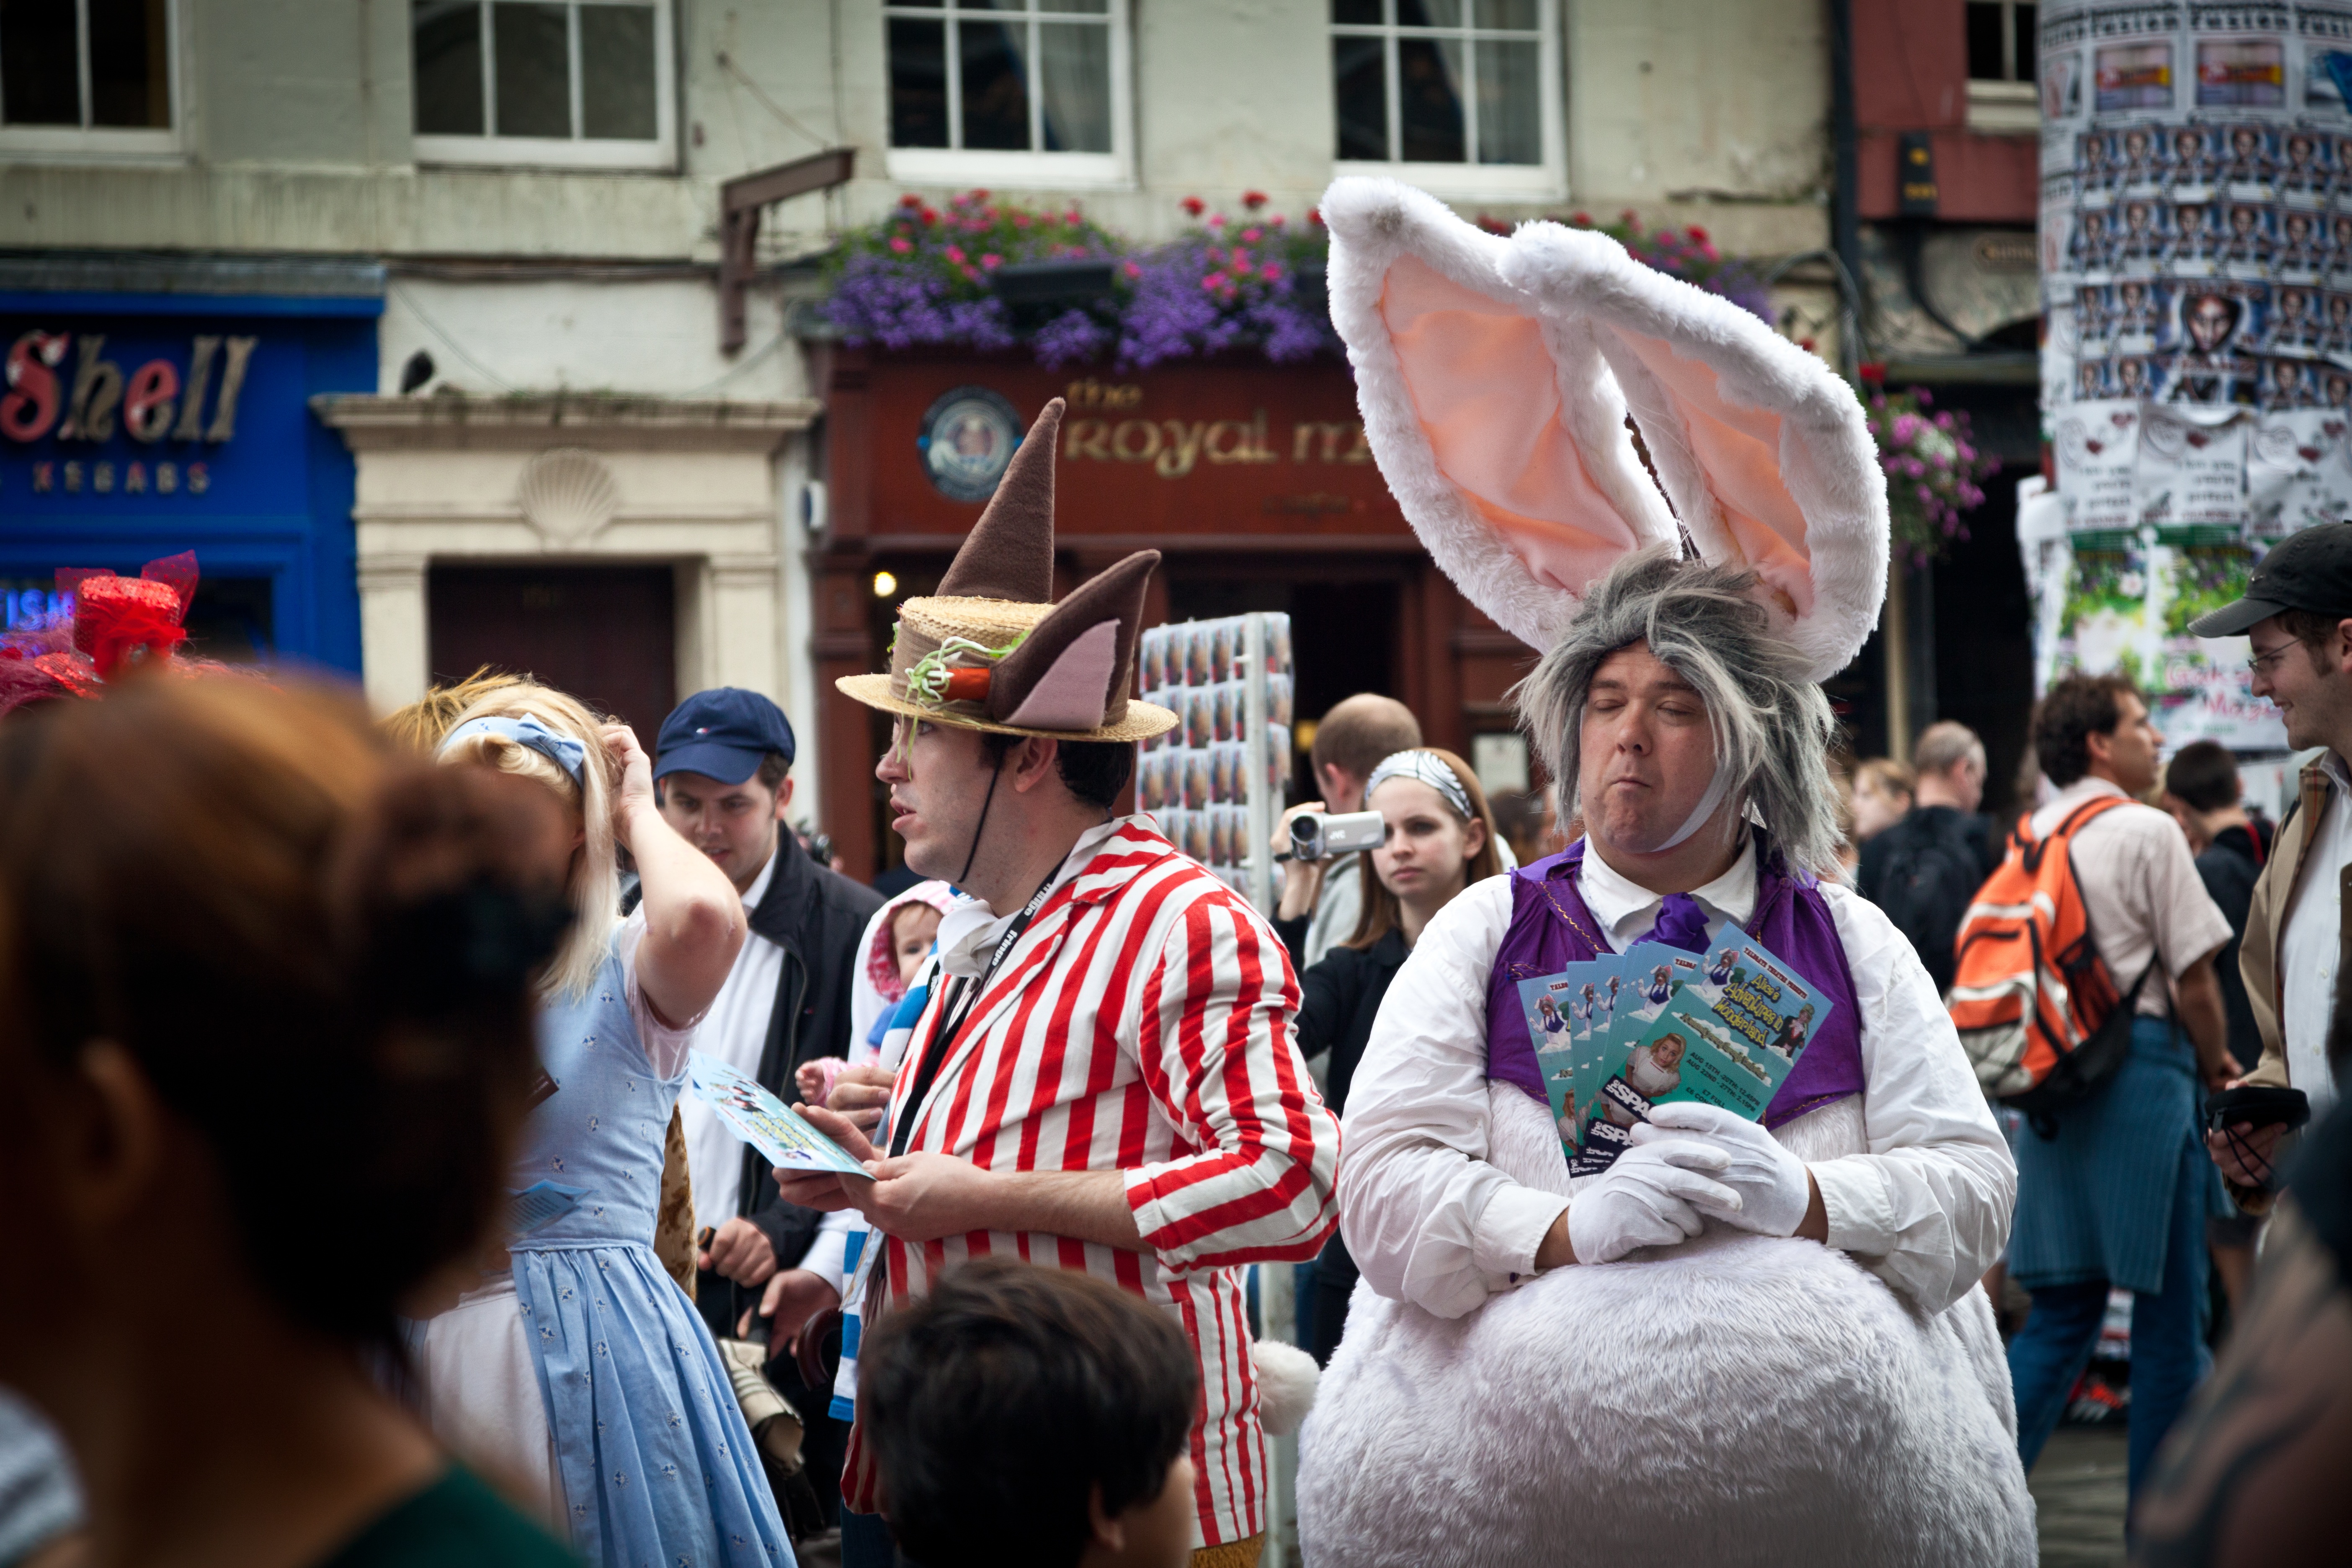
people, street, crowd, male, artist, human, rabbit, make up, posing, face, festival, pose, expression, event, performers, demonstration, protest, adult, costumes, actors, street performers, pride parade, edinburgh fringe